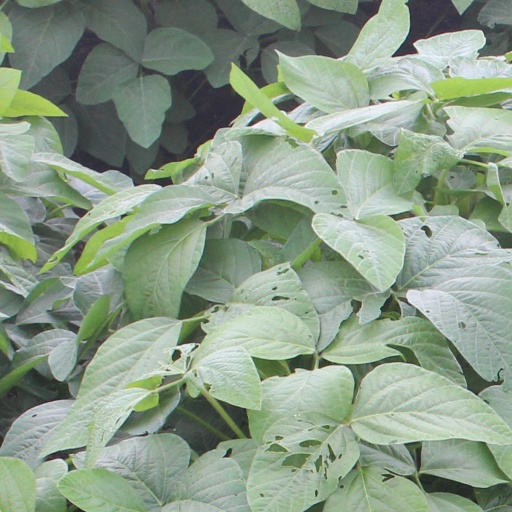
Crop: soybean